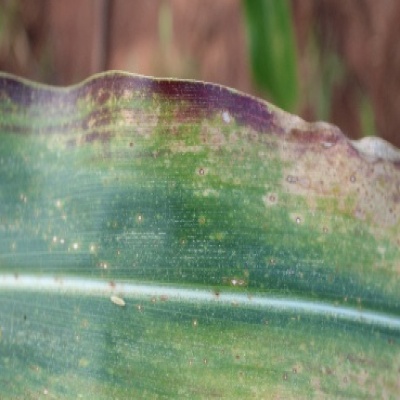
Label: Corn_(Maize)___Leaf_Spot